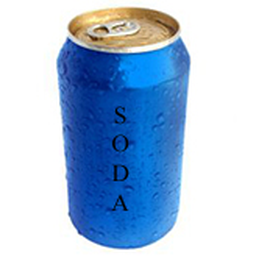
Label: cans